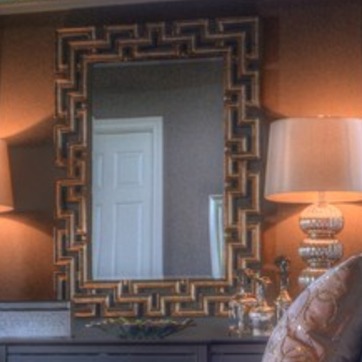
Material: mirror